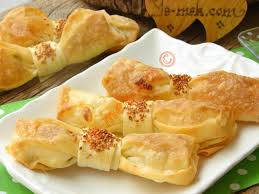
Yemek: borek